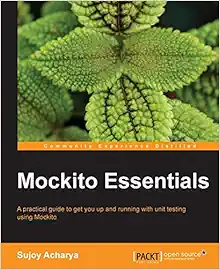
Mockito Essentials
Category: Books
About the Author Sujoy Acharya works as a software architect with Siemens Technology and Services Pvt. Ltd. (STS). He grew up in a joint family and pursued his graduation in the field of Computer Science and Engineering. His hobbies are watching movies and sitcoms, playing outdoor sports, and reading books. Sujoy likes to research on upcoming technologies. His major contributions are in the field of Java, J2EE, SOA, Ajax, GWT, and Spring Framework. Sujoy has authored two books, Test-Driven Development with Mockito and Mastering Unit Testing Using Mockito and JUnit, both by Packt Publishing. Sujoy designs and develops healthcare software products. He has over 11 years of industrial experience and has architected and implemented large-scale enterprise solutions.
Features: A practical guide to get you up and running with unit testing using Mockito | About This Book | Explore Mockito features and learn stubbing, mocking and spying dependencies using the Mockito framework | Explore Mockito features and learn stubbing, mocking and spying dependencies using the Mockito framework | Mock external dependencies for legacy and greenfield projects and create an automated JUnit safety net for building reliable, maintainable and testable software | Mock external dependencies for legacy and greenfield projects and create an automated JUnit safety net for building reliable, maintainable and testable software | A focused guide filled with examples and supporting illustrations on testing your software using Mockito | A focused guide filled with examples and supporting illustrations on testing your software using Mockito | Who This Book Is For | This book is ideal for developers who have some experience in Java application development as well as some basic knowledge of test doubles and JUnit testing. This book also introduces you to the fundamentals of JUnit testing, test doubles, refactoring legacy code, and writing JUnit tests for GWT and web services. | What You Will Learn | Explore test doubles and work with dummy, spy, fake, stub, and mock objects | Explore test doubles and work with dummy, spy, fake, stub, and mock objects | Uncover the Mockito architecture and build a custom mocking framework | Uncover the Mockito architecture and build a custom mocking framework | Mock, stub, and spy external code dependencies using Mockito | Mock, stub, and spy external code dependencies using Mockito | Practice Behavior-driven Development (BDD) with Mockito | Practice Behavior-driven Development (BDD) with Mockito | Make legacy code testable by mocking and spying dependencies | Make legacy code testable by mocking and spying dependencies | Mock GWT and web service dependencies using Mockito | Mock GWT and web service dependencies using Mockito | Discover argument captors, inline stubbing, and resetting mock objects | Discover argument captors, inline stubbing, and resetting mock objects | In Detail | Whether you are new to JUnit testing and mocking or a seasoned Mockito expert, this book will provide you with the skills you need to successfully build and maintain meaningful JUnit test cases and effectively mock external dependencies. At the beginning, this book deals with dummy and fake objects and then moves on to exploring stubs followed by an example on spying. Then, it will show you how to make legacy code testable, mock external dependencies using Mockito, and write testable code for greenfield projects. You will also gain an insight on the concepts of Service-oriented Architecture (SOA) as well as understand how to unit test RESTful web services with Mockito. By sequentially working through the steps in each chapter, you will quickly learn the features of Mockito. | Mockito Essentials will ensure your success with these concepts, tools, and frameworks.